Gordon (UK Parliament constituency)

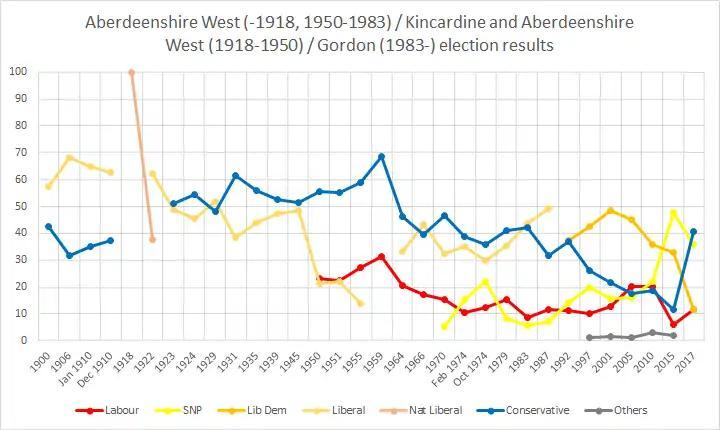
Gordon election results

An affluent, semi-rural constituency spanning across central Aberdeenshire and northern Aberdeen, the Gordon constituency was among the least-deprived and highest-earning seats in Scotland, with a high proportion of skilled and professional workers.